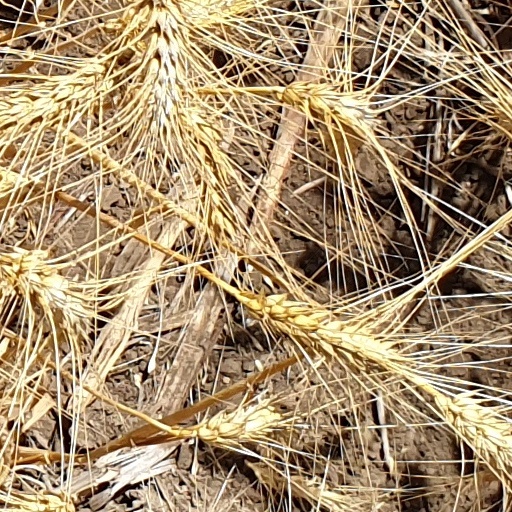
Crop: wheat